Theodore Roosevelt High School (Iowa)

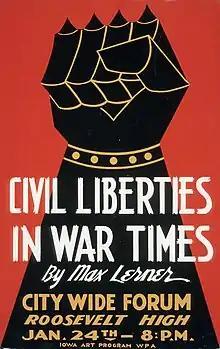
WPA poster for a citywide forum lecture at Roosevelt High School by journalist Max Lerner (1940)

Students must be enrolled in physical education at least one semester each year and complete CPR certification. They are also required to take core academic courses in order to graduate and receive a diploma. These include Social Studies, English, Mathematics, Science, and Art.